Endgame (2007 film)

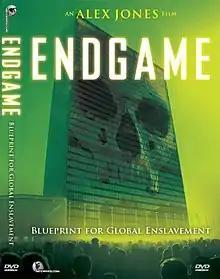
"Endgame" DVD cover

Endgame: Blueprint for Global Enslavement is a 2007 documentary film directed by Alex Jones. The film explores various conspiracy theories, focusing on the idea that a secretive elite group is working towards establishing a New World Order to achieve global control and enslavement. It discusses topics such as eugenics, population control, and the loss of national sovereignty, and it presents historical and contemporary events as evidence supporting these theories. The film combines interviews, archival footage, and Jones' commentary to argue that global institutions and powerful individuals are manipulating political and economic systems for their benefit at the expense of individual freedoms and national independence.